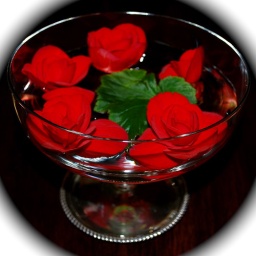
floating in the crystal glass bowl lovely idea from my wife Asrid